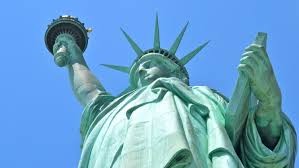
Landmark: Statue of Liberty